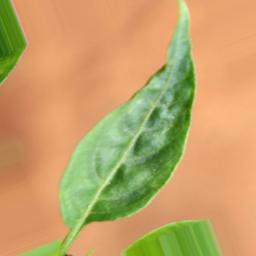
Label: mites_and_trips